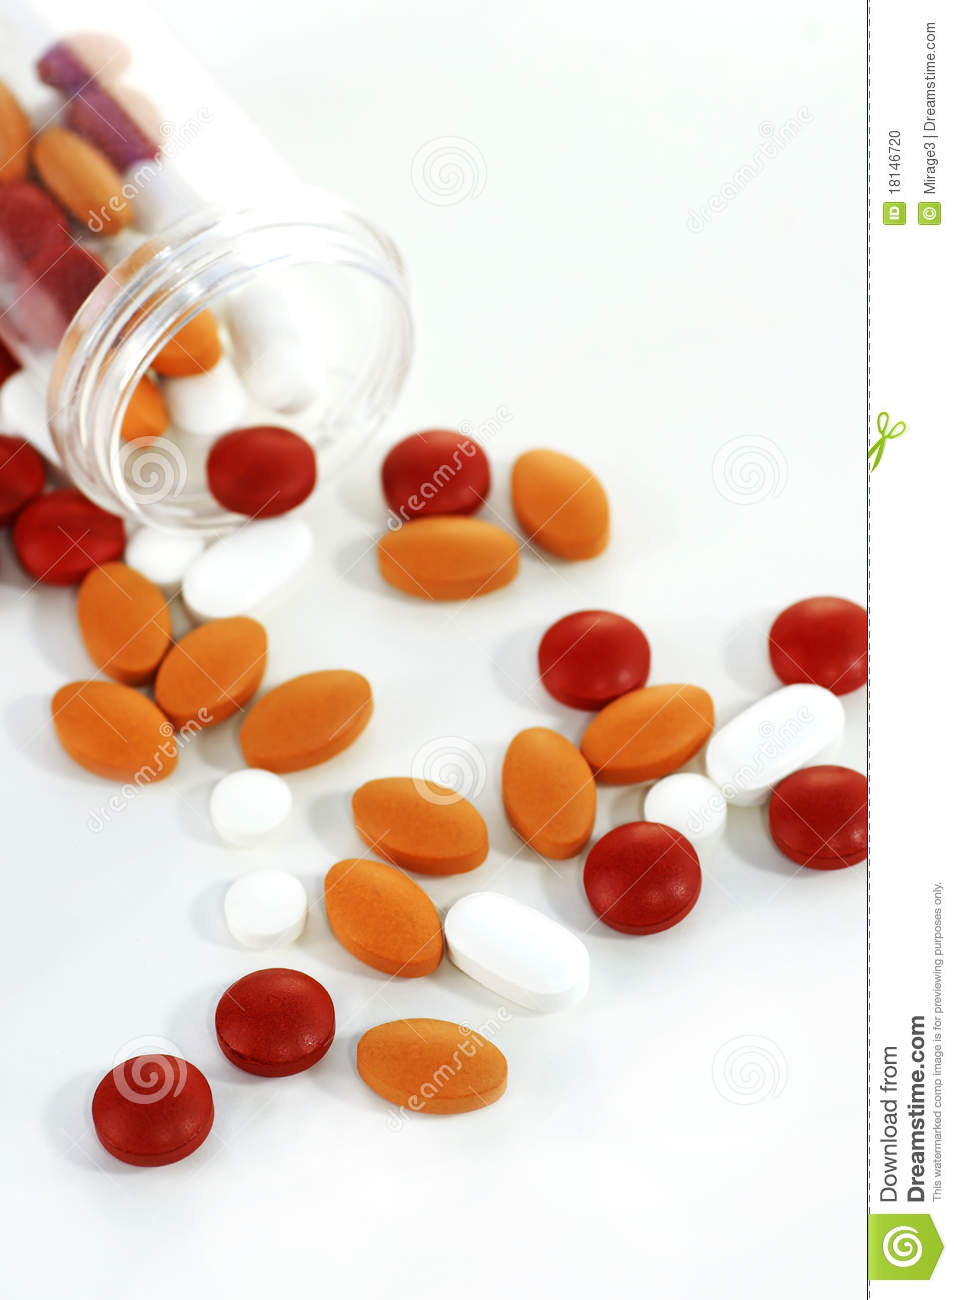
Label: plastic